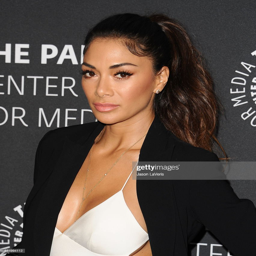
pop artist attends the premiere screening and conversation .